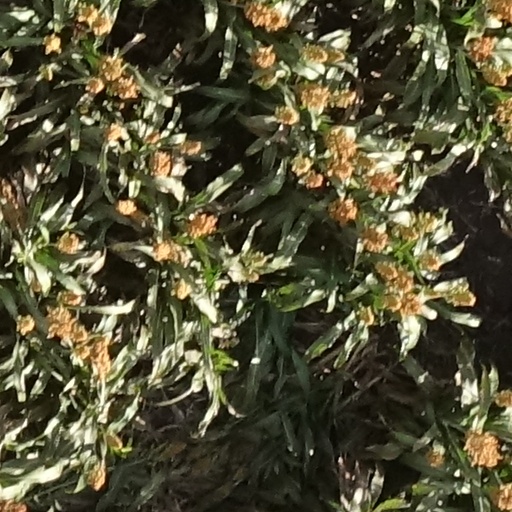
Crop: sorghum